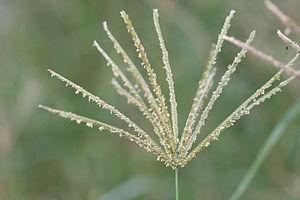
Chloris gayana - Herbe de Rhodes
Chloris est un genre de la famille des Poaceae répandues dans le monde entier principalement dans les régions tropicales et subtropicales, surtout dans l'hémisphère sud.